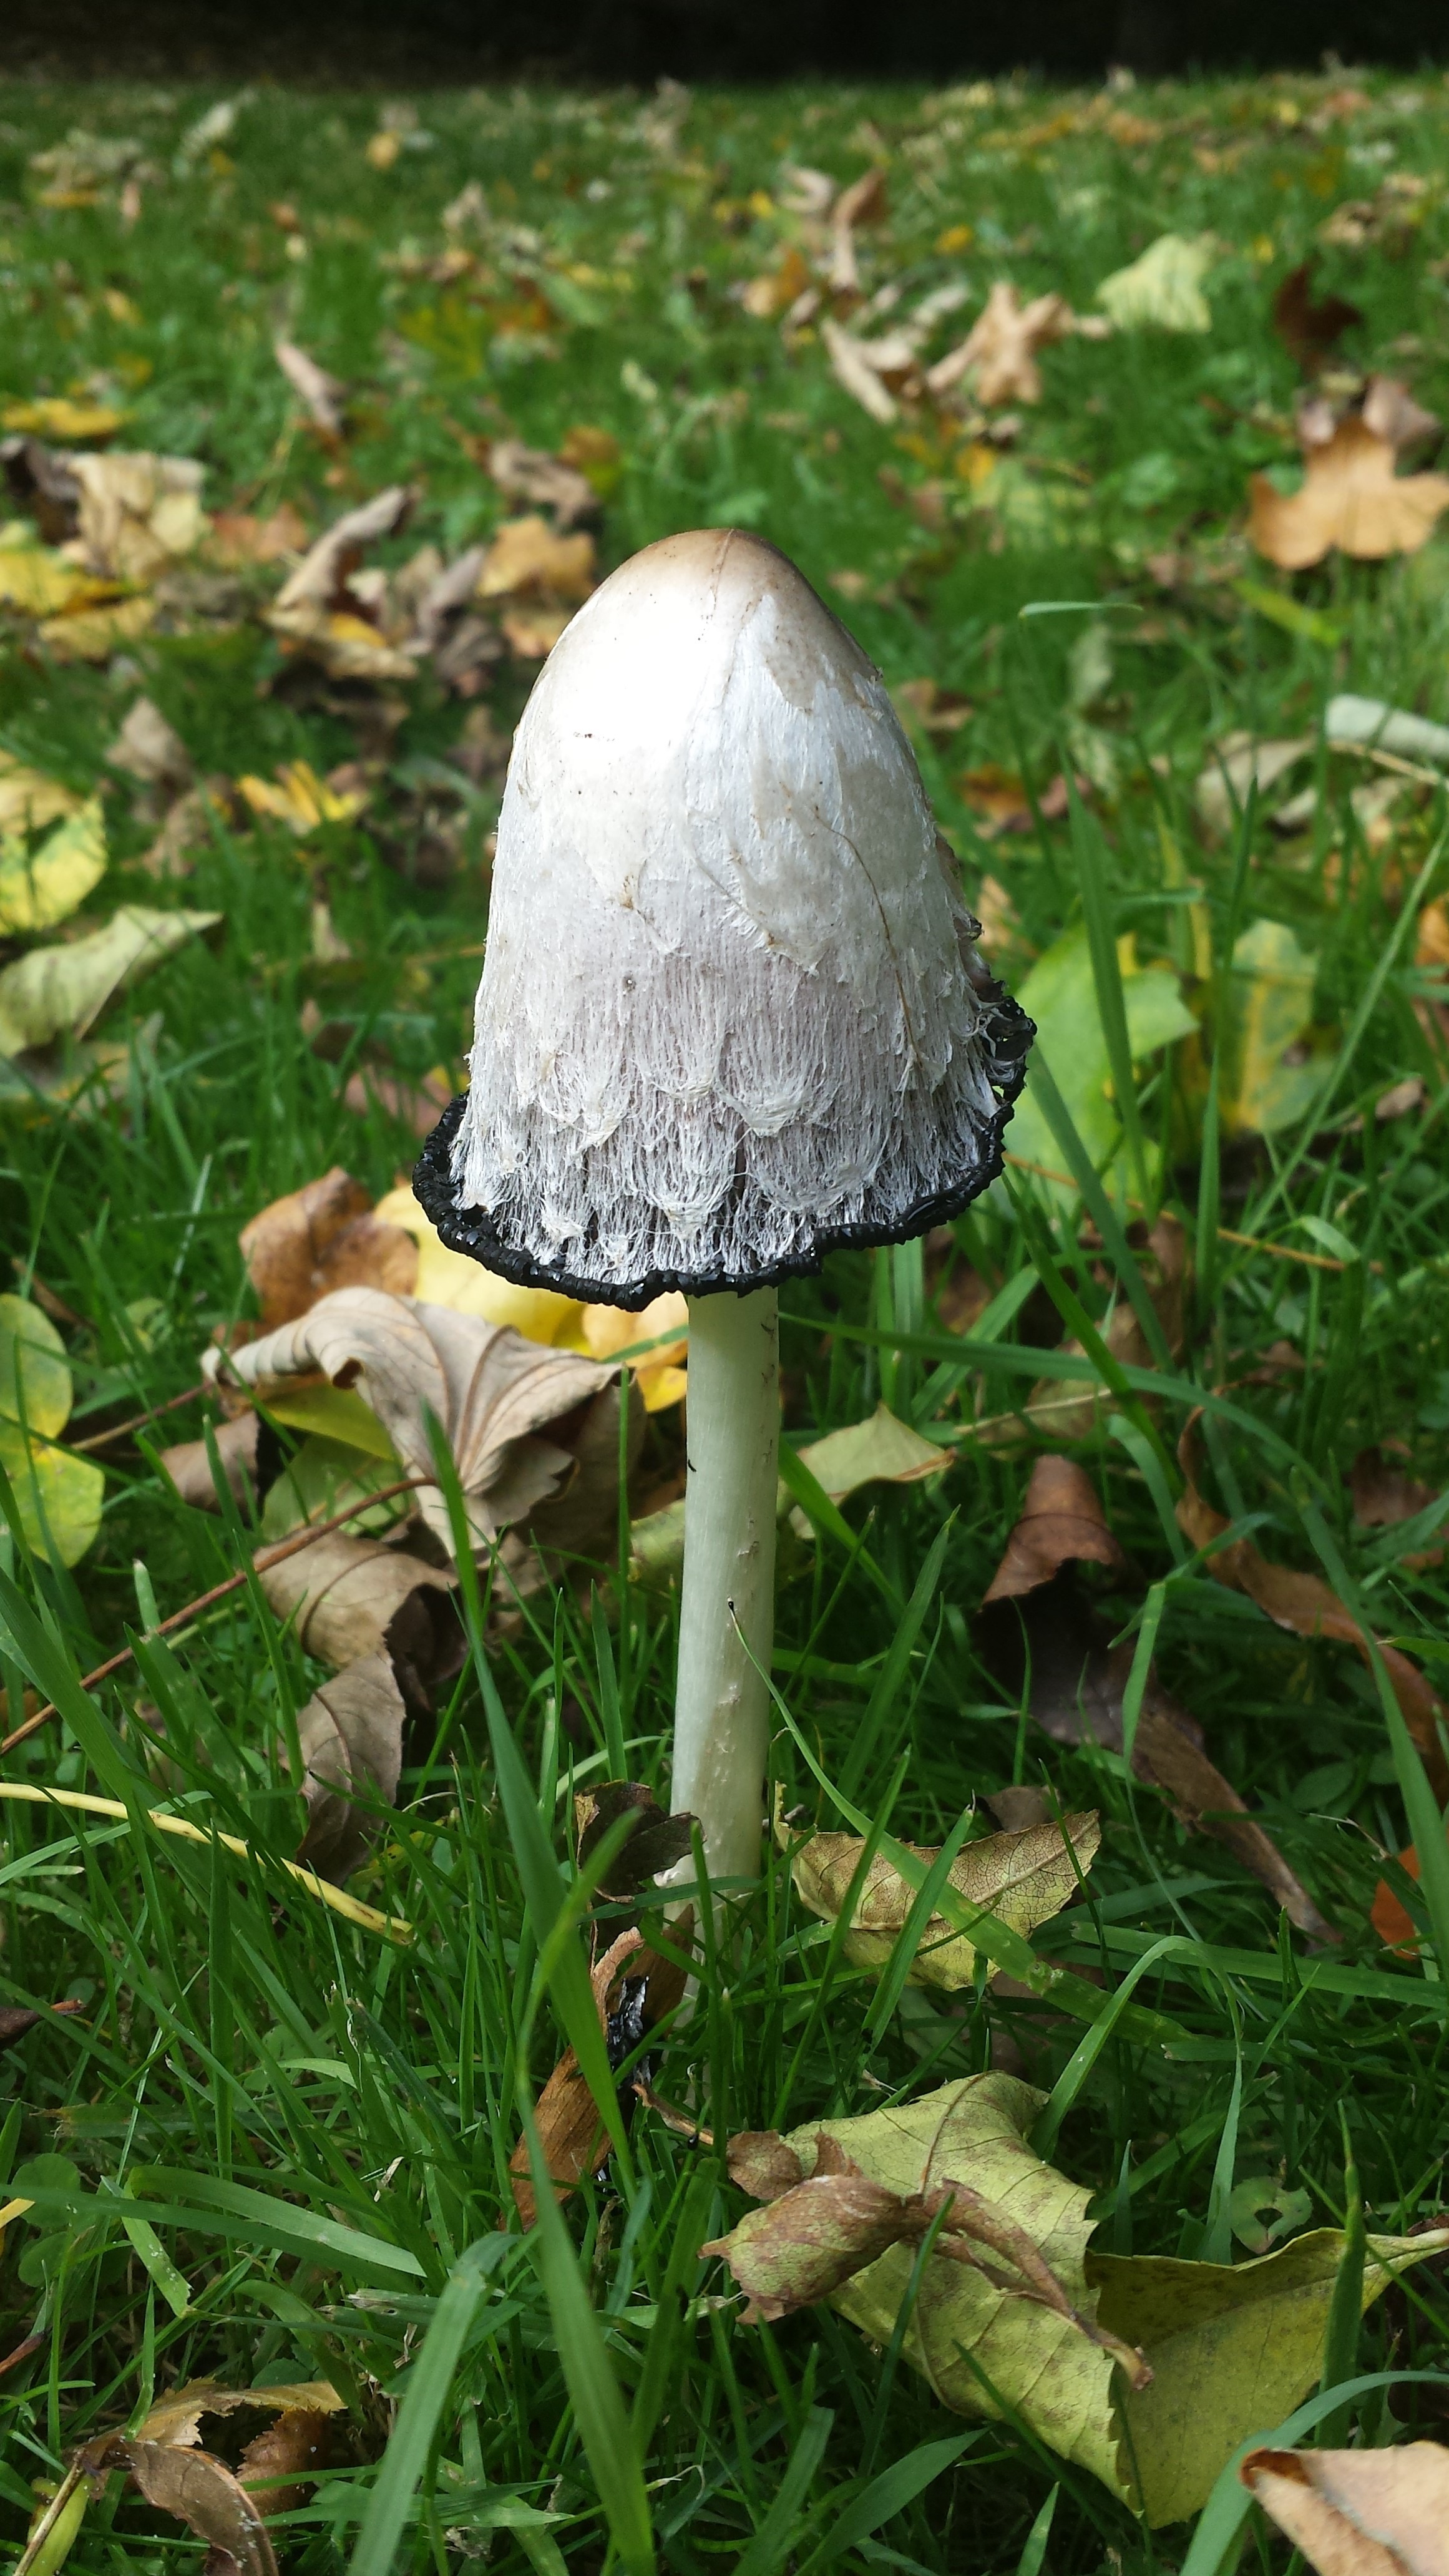
nature, forest, grass, flower, autumn, botany, mushroom, flora, fauna, fungus, woodland, habitat, agaric, bolete, agaricus, matsutake, oyster mushroom, edible mushroom, comatus, natural environment, medicinal mushroom, agaricomycetes, agaricaceae, champignon mushroom, penny bun